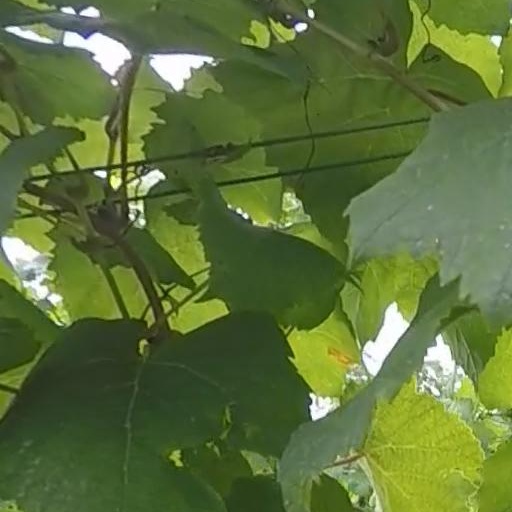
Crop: grape